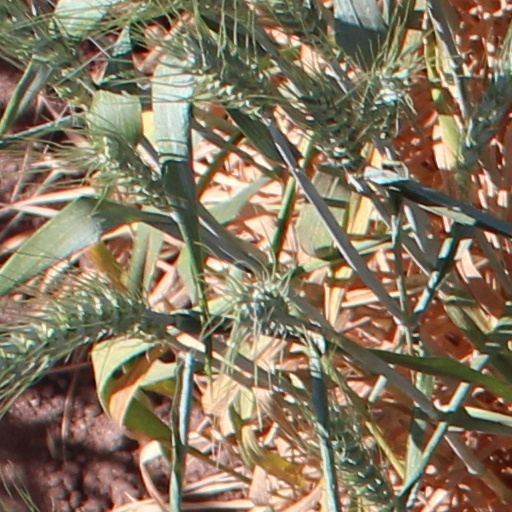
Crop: wheat